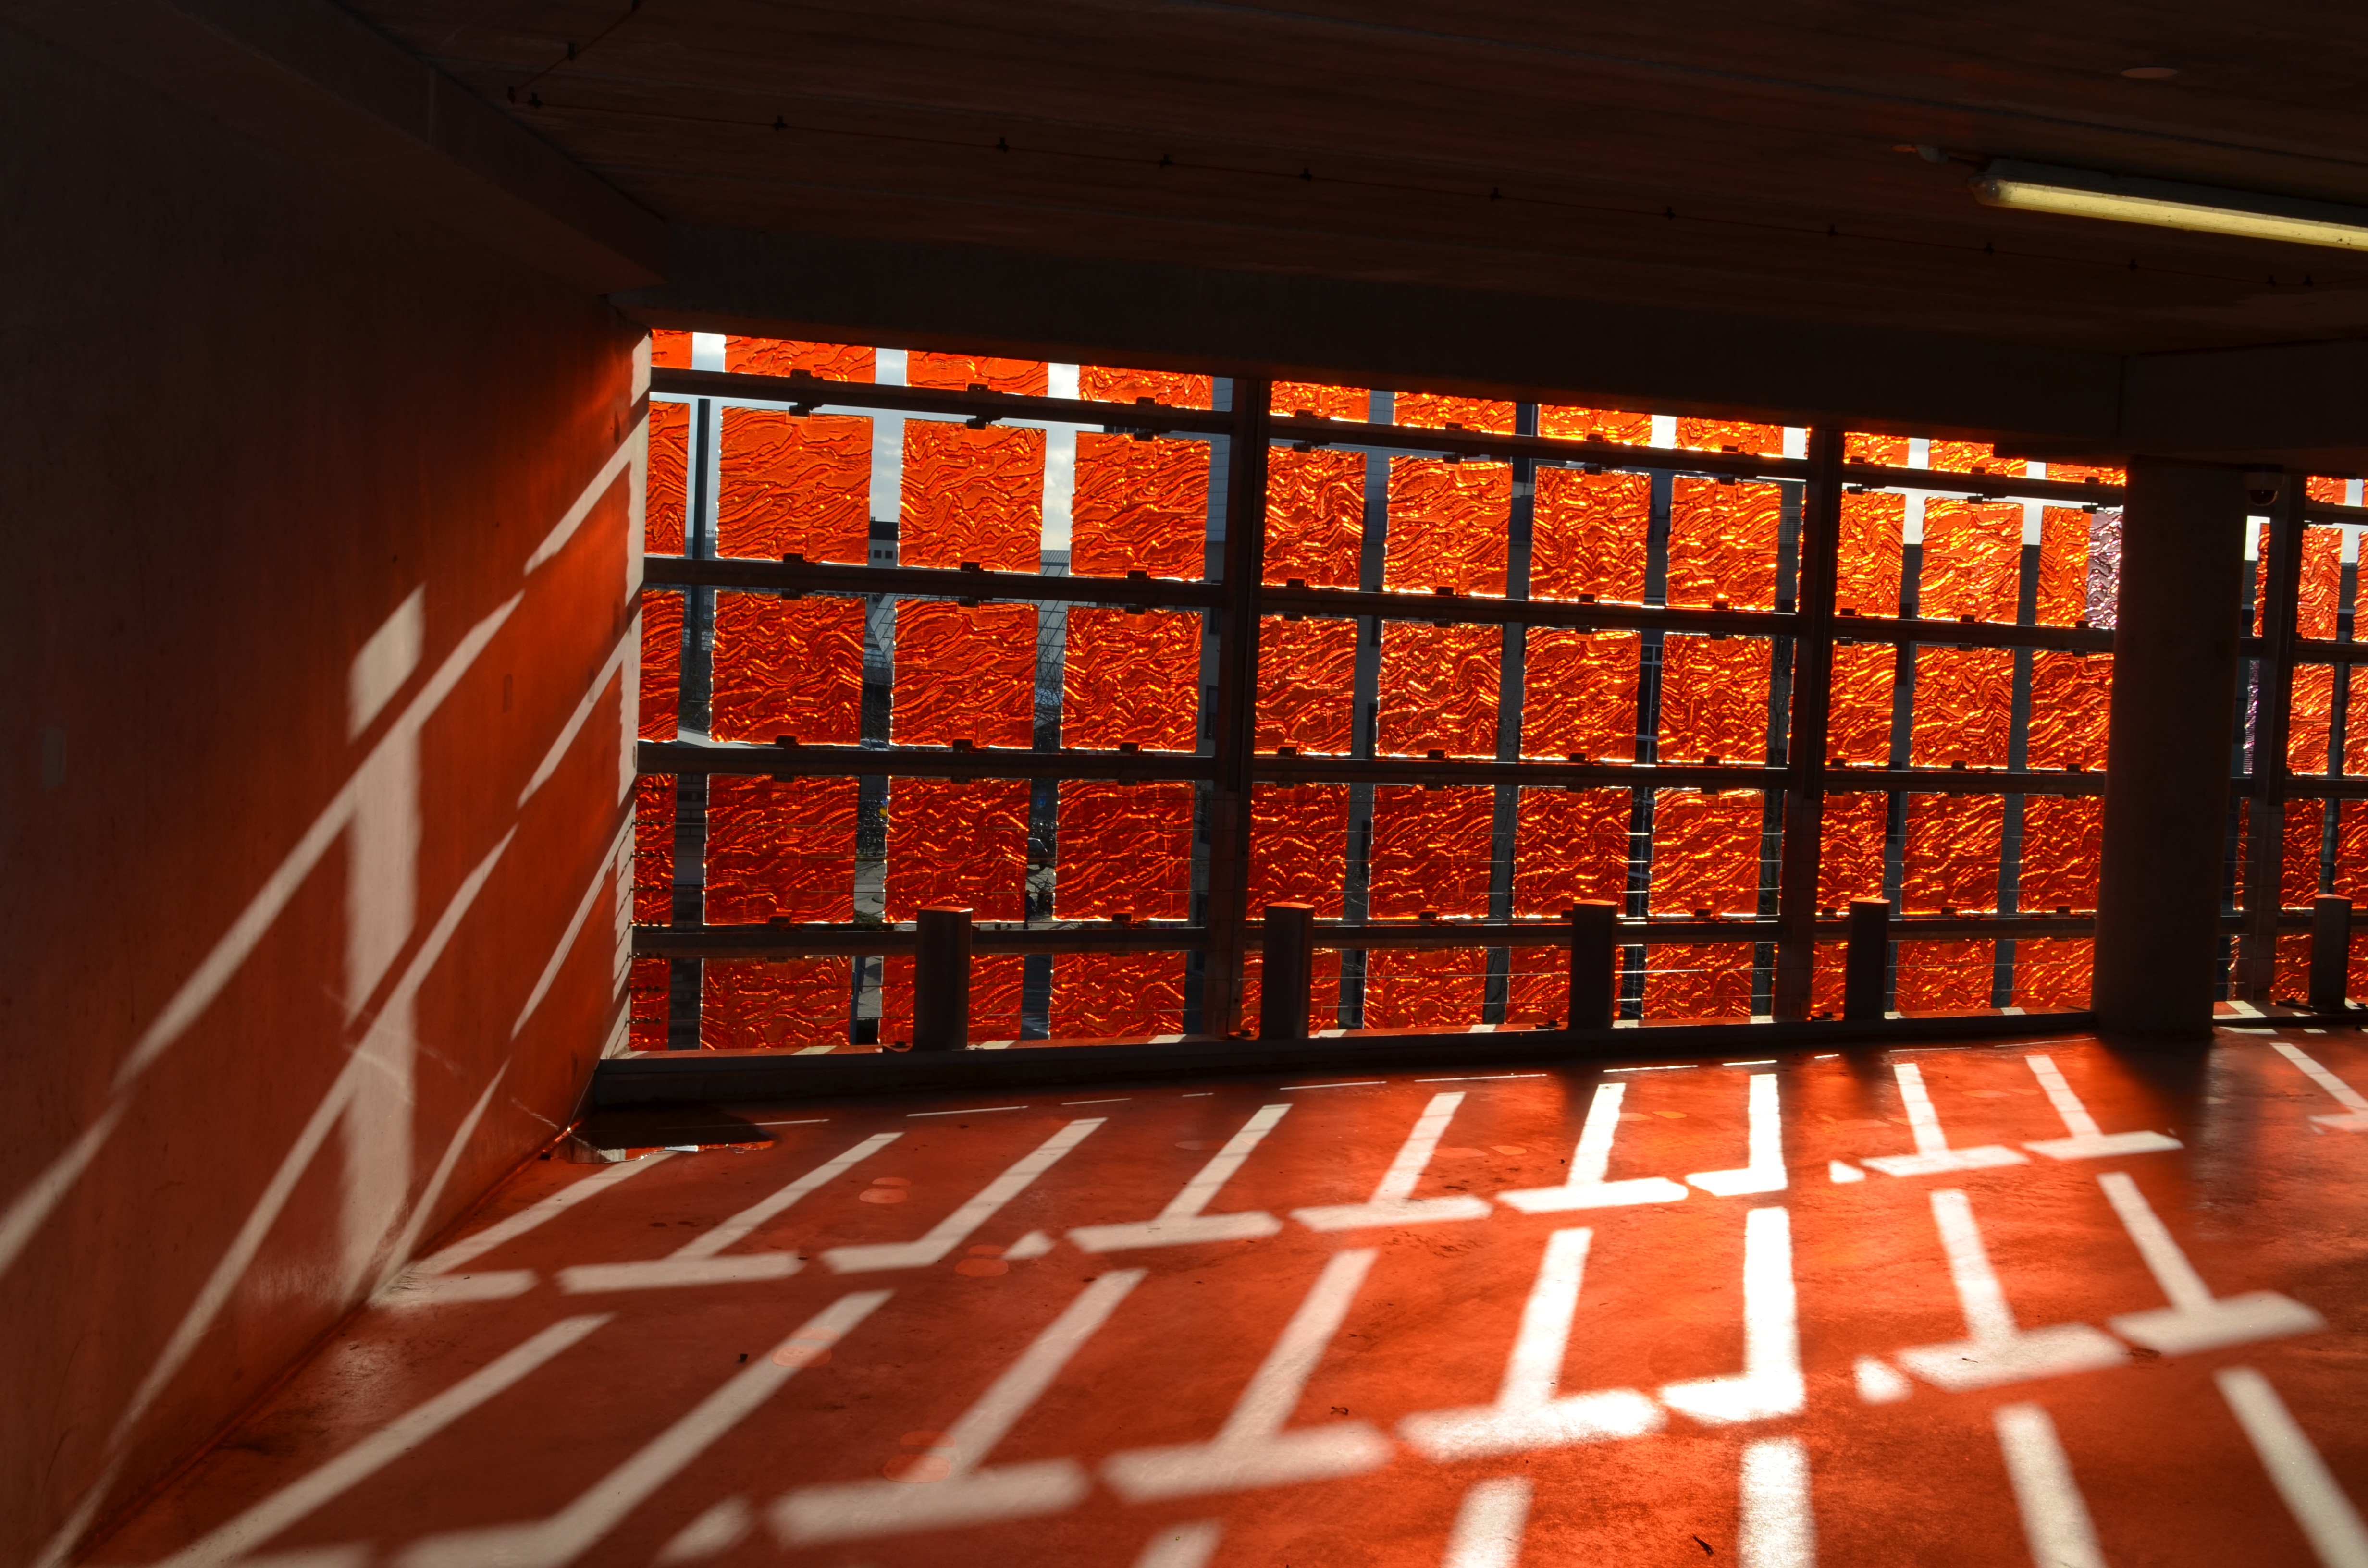
light, architecture, wood, car, auditorium, floor, perspective, building, parking, city, wall, dark, ceiling, construction, red, color, space, garage, empty, industry, basement, room, brick, interior design, indoors, design, squares, horizontal, large, area, effects